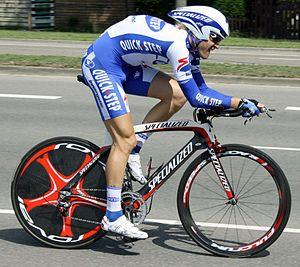
Wouter Weylandt est un cycliste belge passé professionnel en 2006 au sein de l'équipe Quick Step-Innergetic. En 2011, il rejoint l'équipe Leopard-Trek. Connu pour ses qualités de sprinter, il a souvent fait partie du train de Tom Boonen, quand il était dans son équipe. Il a notamment gagné une étape du Tour d'Italie 2010, une étape du Tour d'Espagne 2008 et terminé troisième de Gand-Wevelgem la même année.